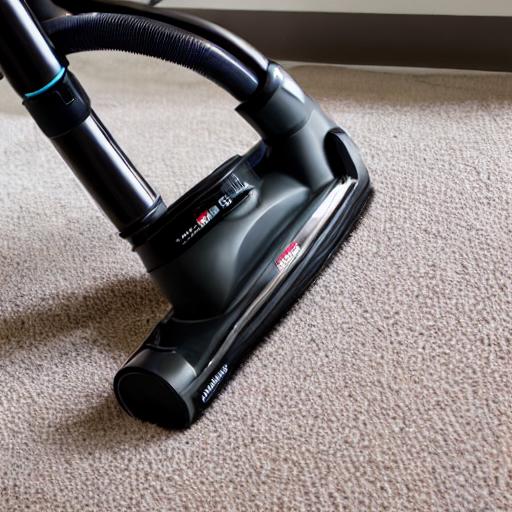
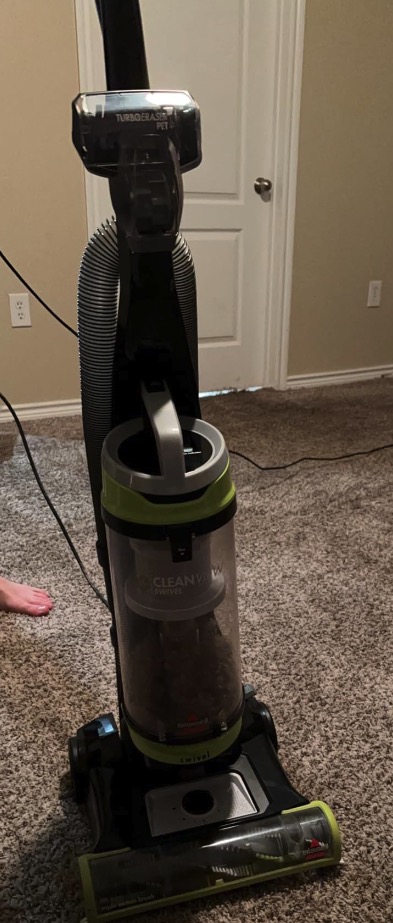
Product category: items_vacuum
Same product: no